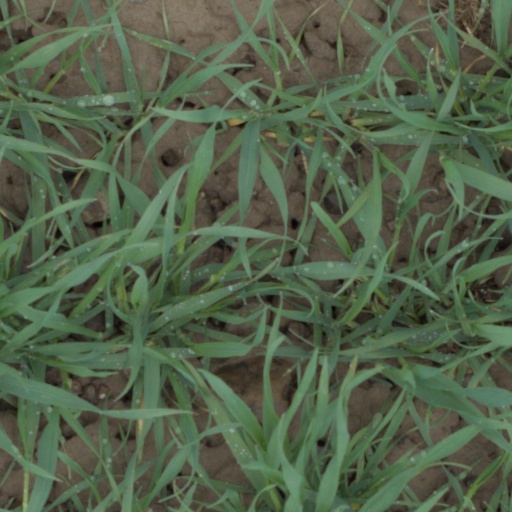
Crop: wheat